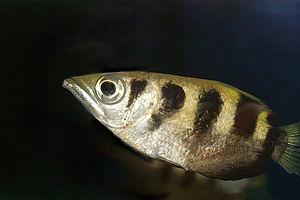
Toxotes, du grec ancien Τοξότης qui signifie « archer » est un genre de poissons de la famille des Toxotidés.